Don Camillo: Monsignor

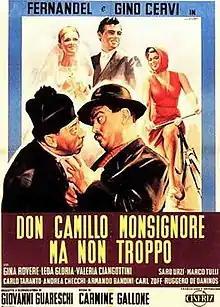

Don Camillo: Monsignor is a 1961 French-Italian comedy film directed by Carmine Gallone, starring Fernandel and Gino Cervi. The French title is Don Camillo Monseigneur and the Italian title is Don Camillo monsignore... ma non troppo. It was the fourth of five films featuring Fernandel as the Italian priest Don Camillo and his struggles with Giuseppe 'Peppone' Bottazzi, the Communist mayor of their rural town. In this instalment, Don Camillo has become a monsignor and Peppone a senator.